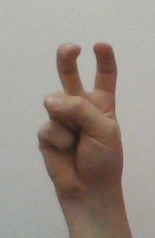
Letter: toot